Vickers Model 1931

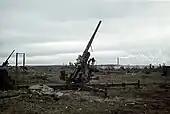
Finnish 76 ItK/34 V

Finland bought a dozen to help reduce balance of payment problems with the British in 1936. The Finnish guns, designated 76mm ItK/34 V, were chambered in their standard caliber.